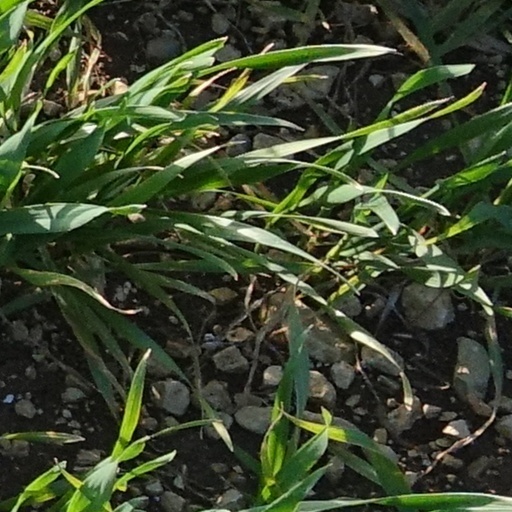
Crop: wheat